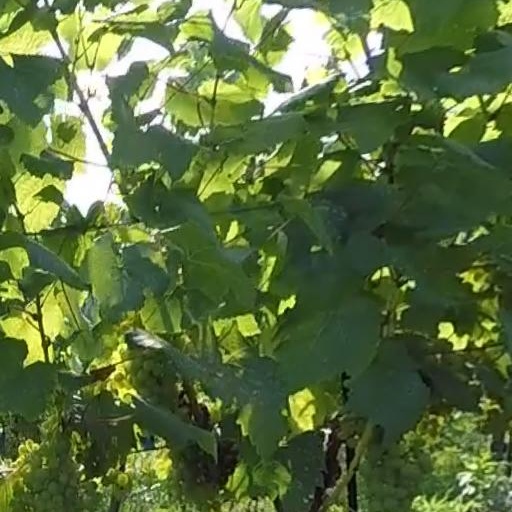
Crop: grape